Vladimír Mišík

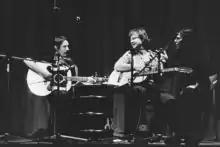
Čundrgrund in 1977. From left: Petr Kalandra, Vladimír Merta, Vladimír Mišík

In 1982, Mišík was banned from performing by the Communist government, though he was permitted to resume musical activities by 1985.